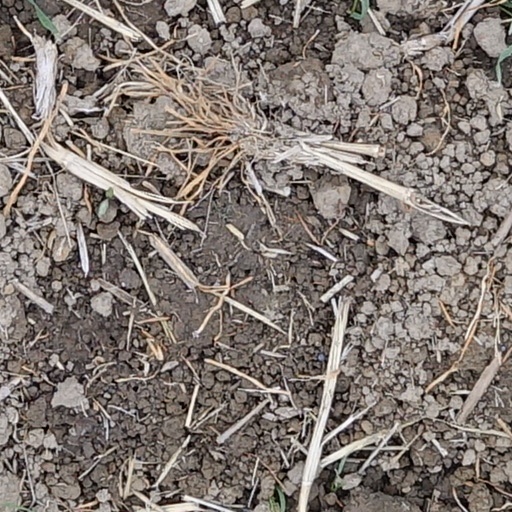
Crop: wheat